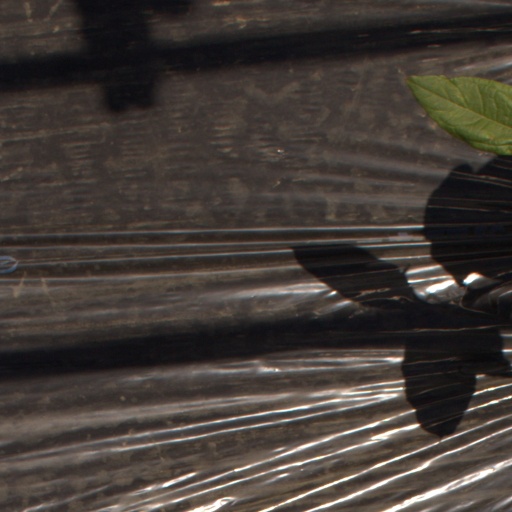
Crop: Jerusalem artichoke